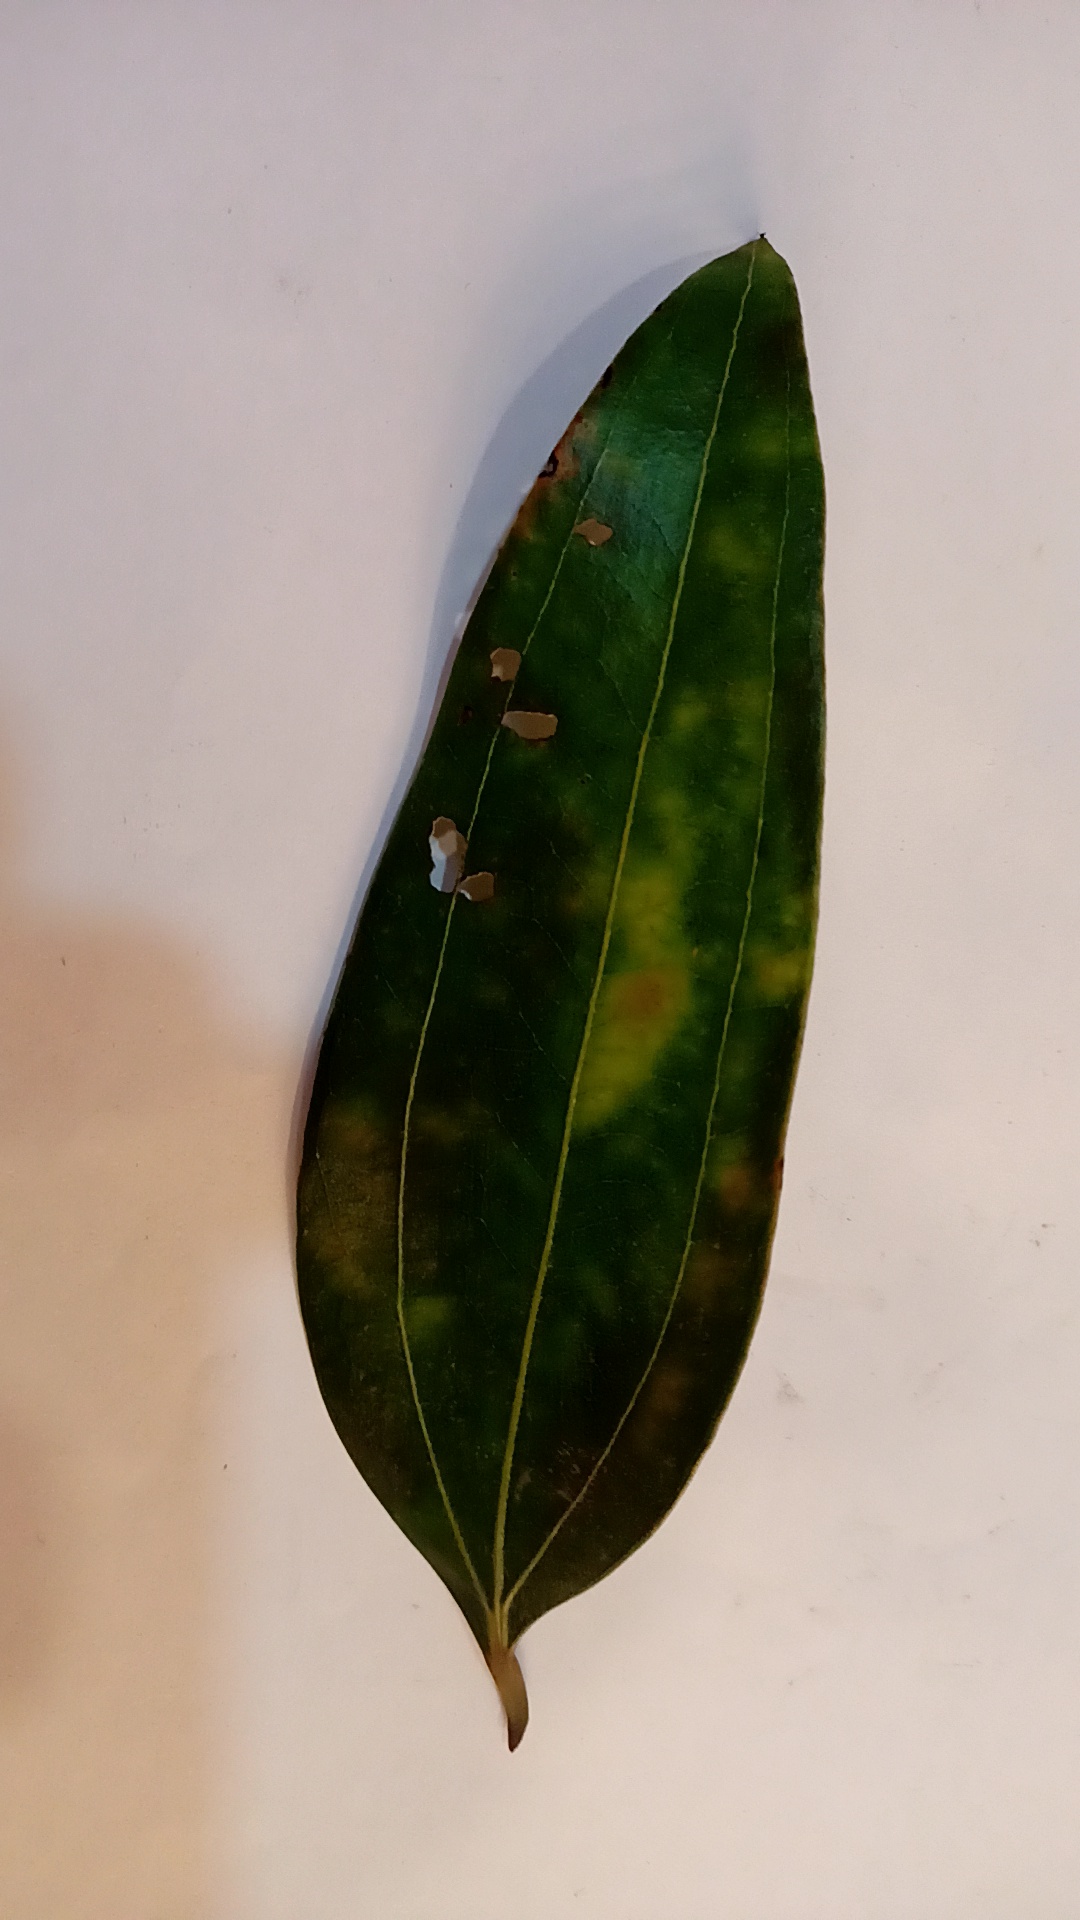
Label: Disease